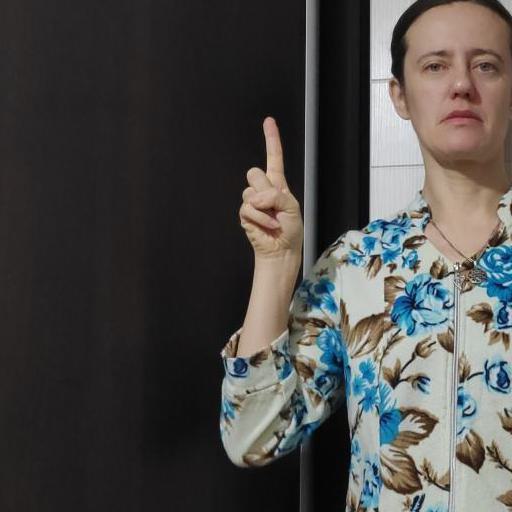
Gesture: one